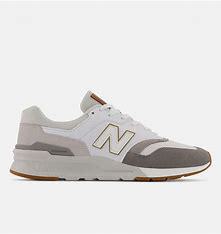
Brand: New
Model: Balance New Balance 997H